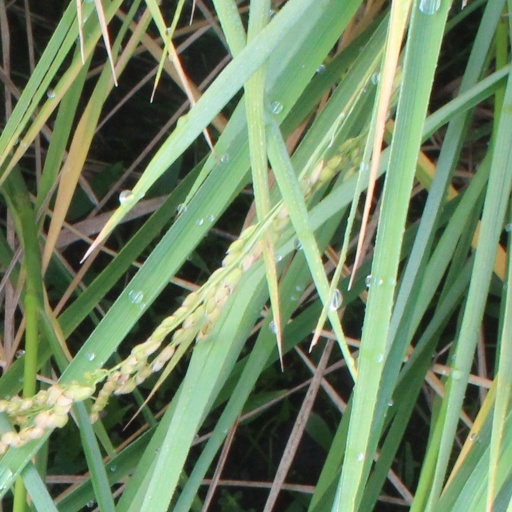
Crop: rice